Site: brandenburg
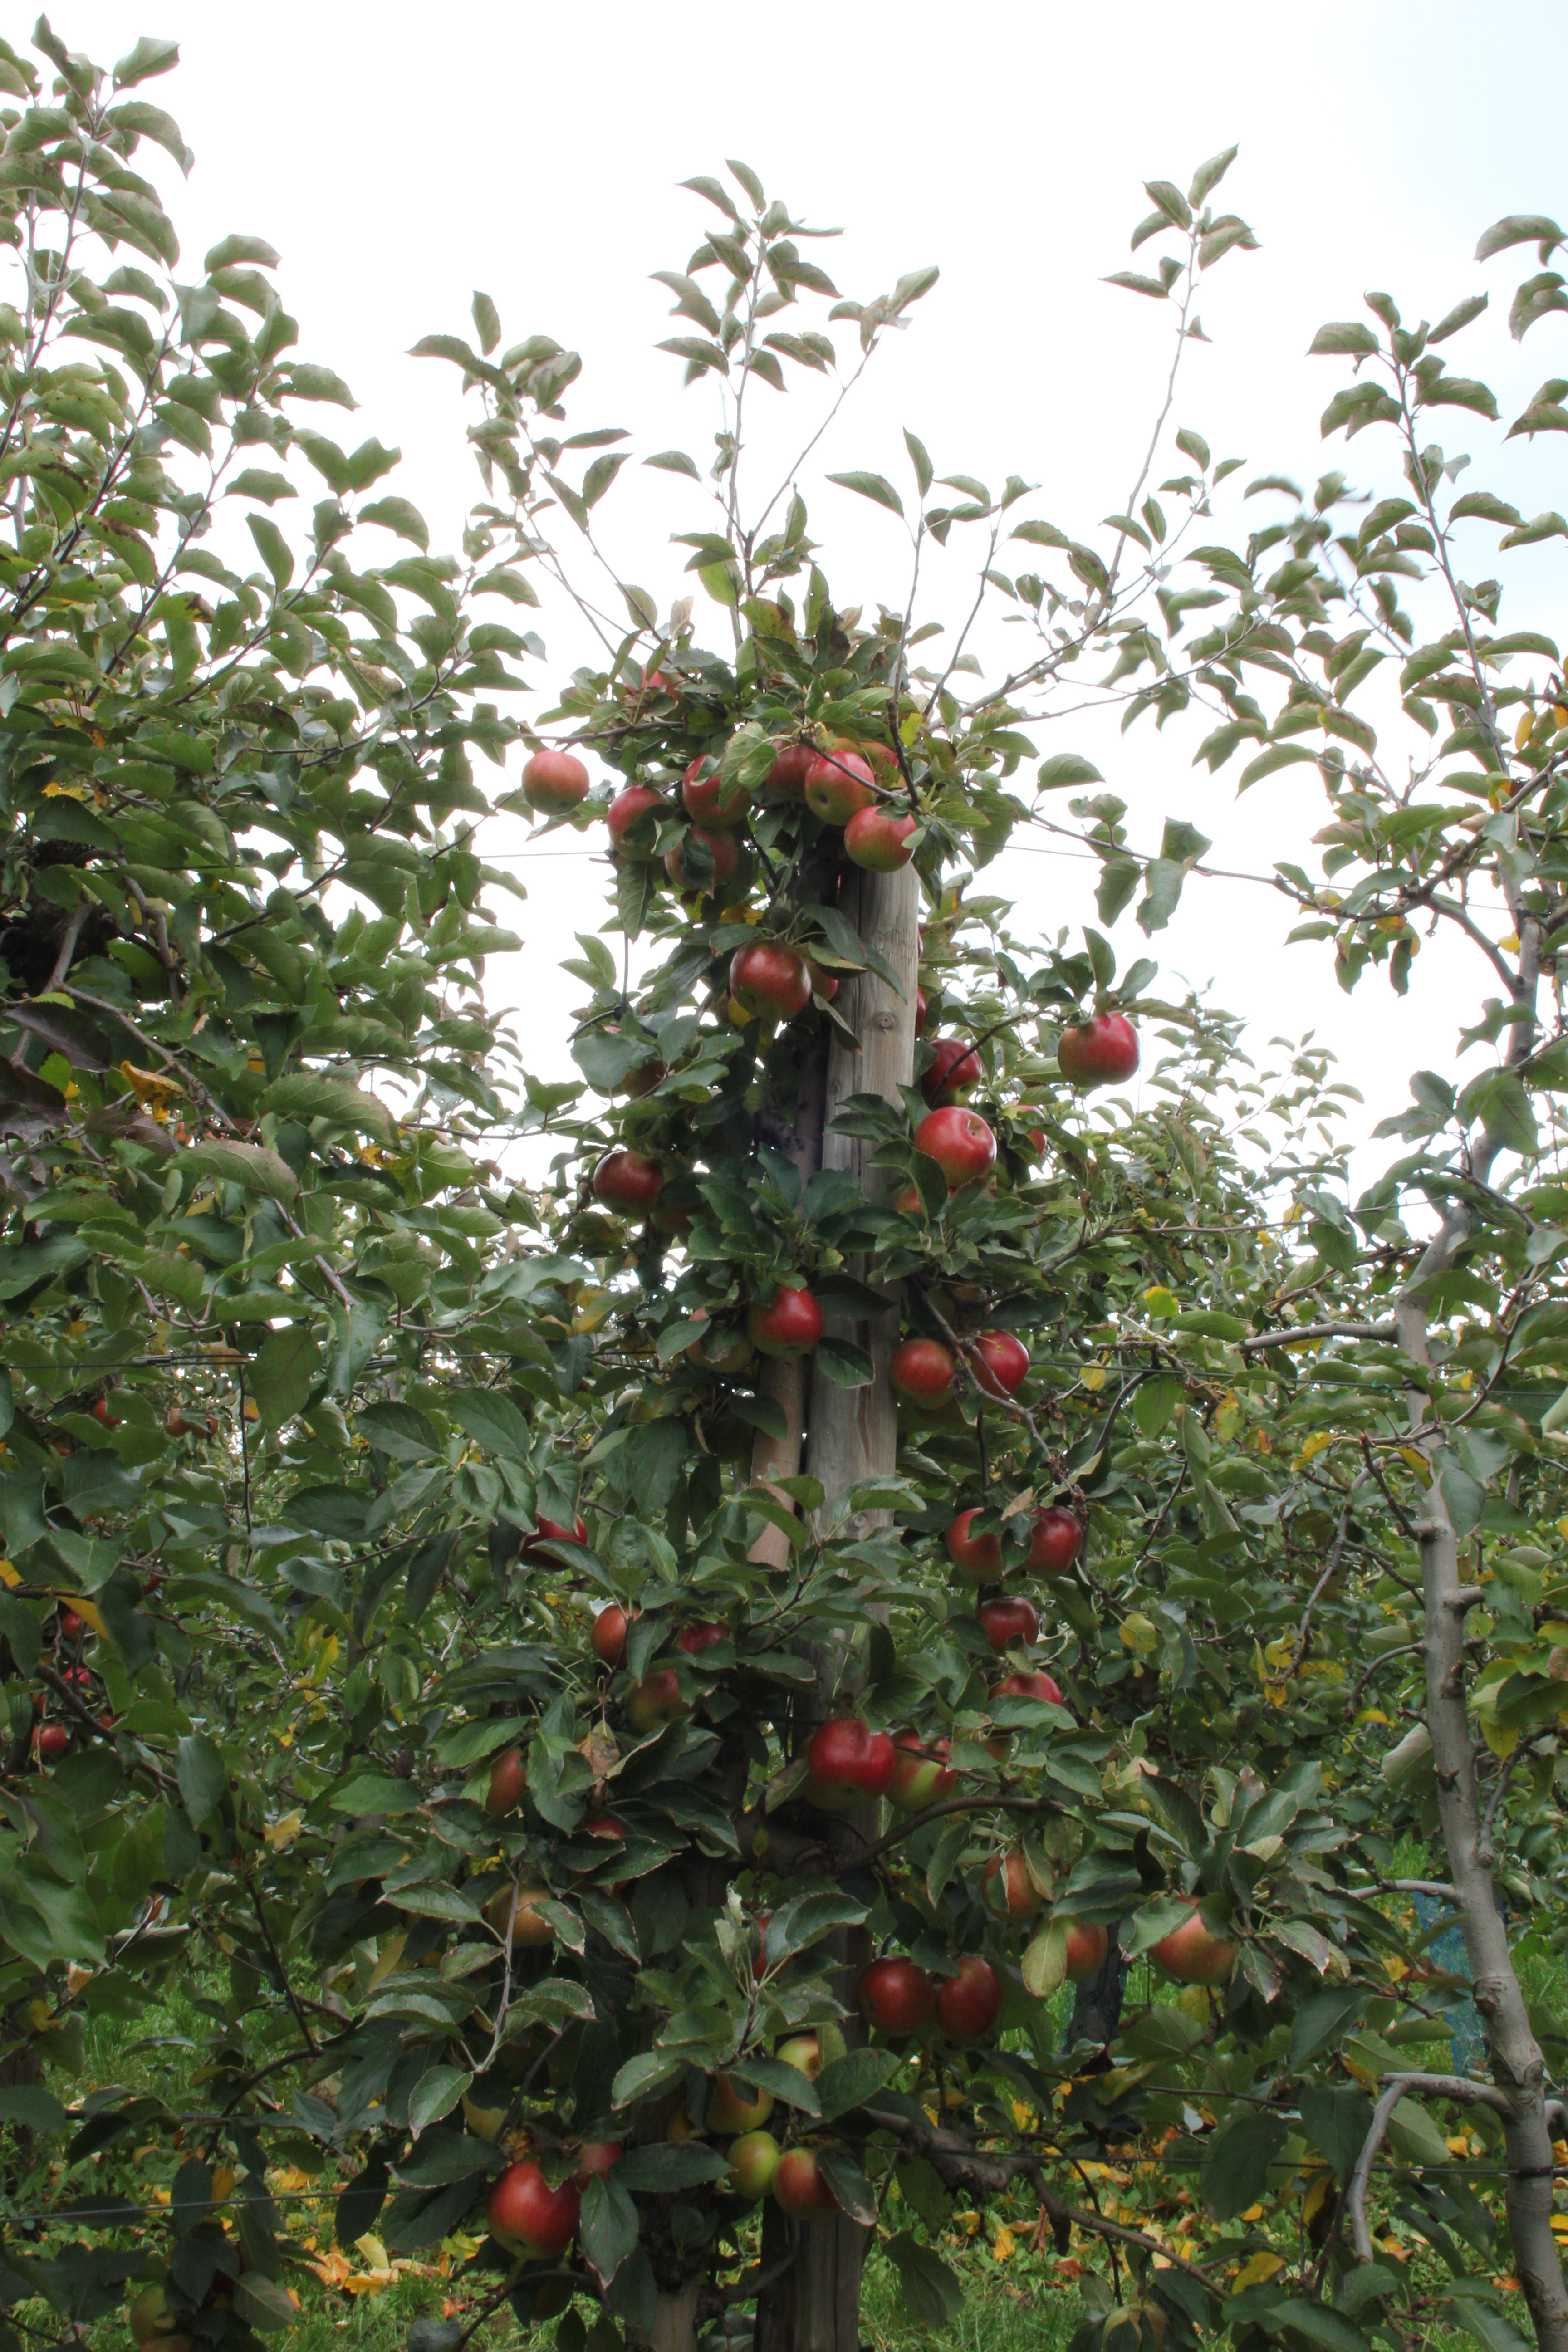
Growth stage (BBCH 91): Senescence, beginning of dormancy